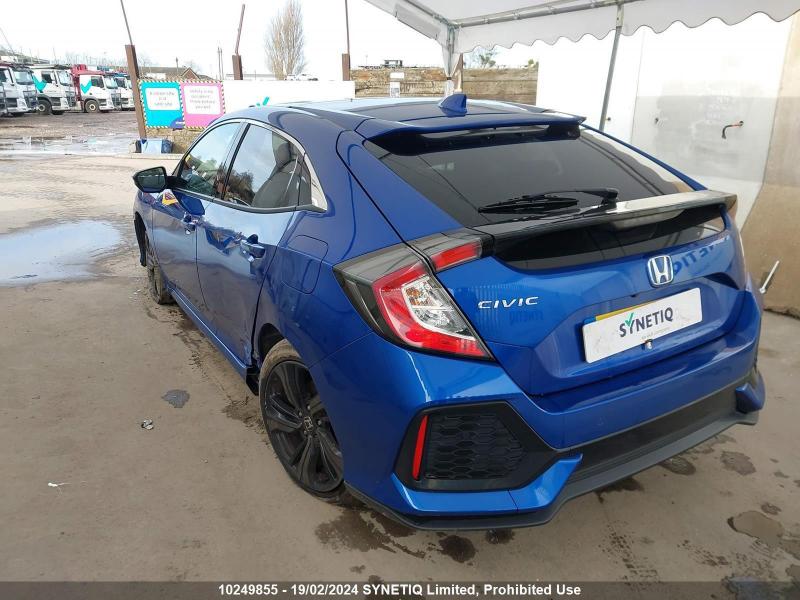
Aucun dommage détecté.
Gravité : aucun